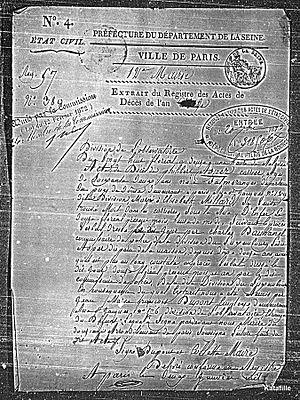
Transcription de l'acte de décès
La rue Saint-Jacques est située sur la rive gauche de la Seine, dans le 5ᵉ arrondissement.
Philibert Aspairt, ou Philibert Asper, est un homme connu pour être décédé dans les carrières souterraines de Paris le 3 novembre 1793 et dont le tombeau acrotère est visible dans le Grand Réseau Sud, sous la rue Henri Barbusse, à côté du boulevard Saint-Michel. Philibert occupe aujourd'hui une solide place dans la culture cataphile au point d'en être devenu le saint patron, fêté le 3 décembre.